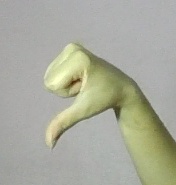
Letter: waw